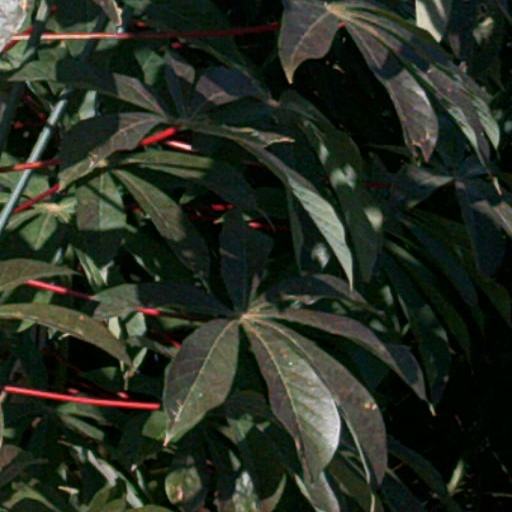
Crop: cassava